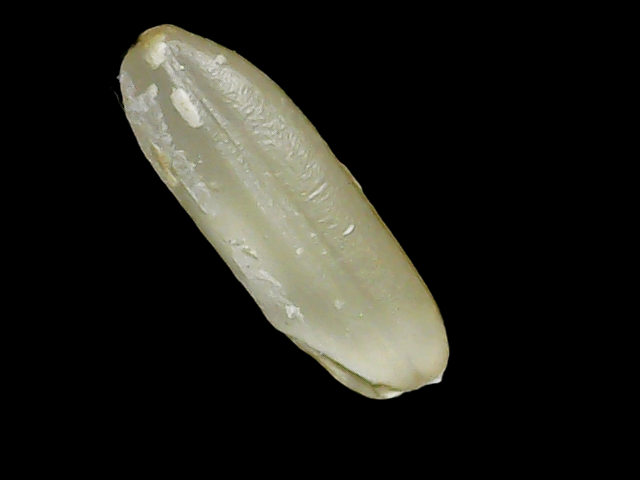
Rice variety: Binadhan23